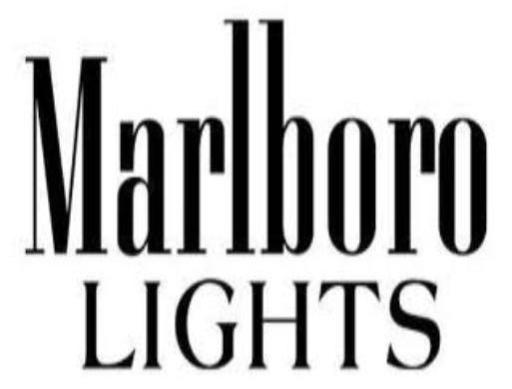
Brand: marlboro
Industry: Necessities